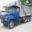
Label: truck